Thomas Kitson

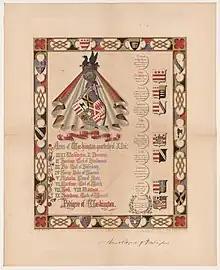
Heraldic pedigree c.1858 of George Washington (a descendant of Sir Thomas Kitson's sister), which shows the arms of Kitson incorrectly, with fish "naiant" rather than "hauriant"

Sir Thomas Kitson (1485 – 11 September 1540) was a wealthy English merchant, Sheriff of London, and builder of Hengrave Hall in Suffolk.